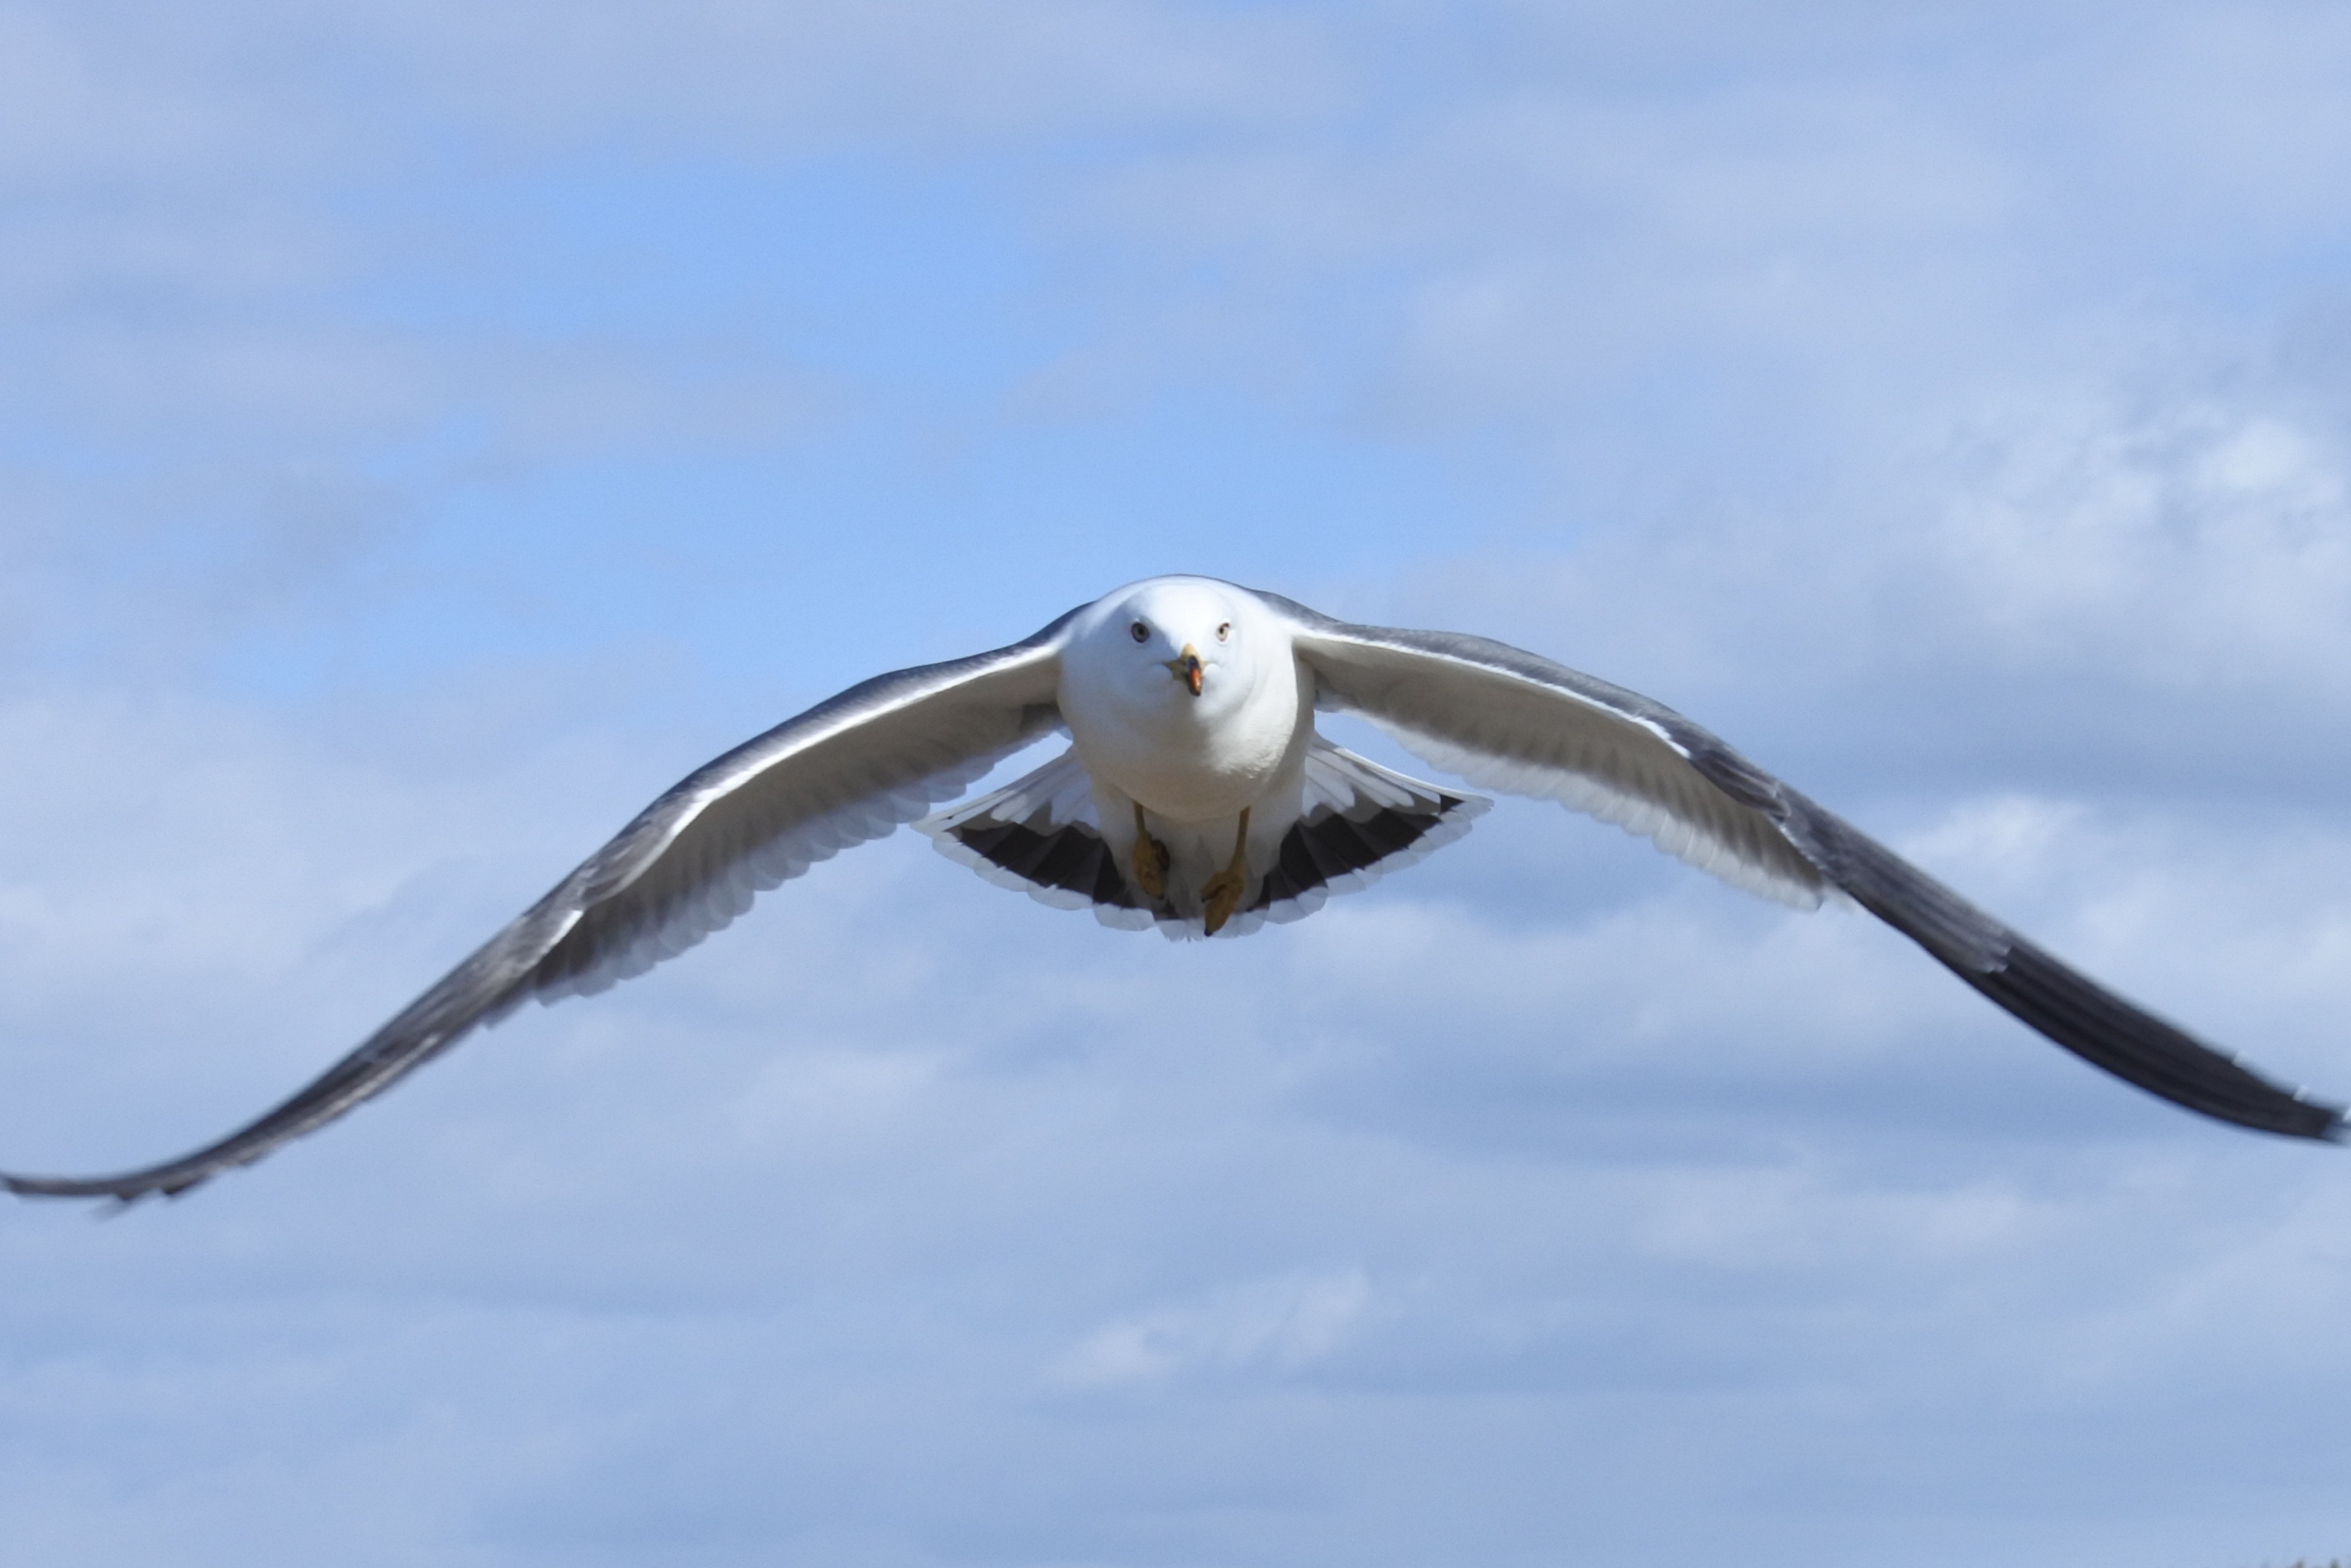
bird, wing, cloud, sky, animal, pelican, seabird, seagull, gull, beak, flight, natural, wild animal, free, vertebrate, albatross, sea gull, charadriiformes